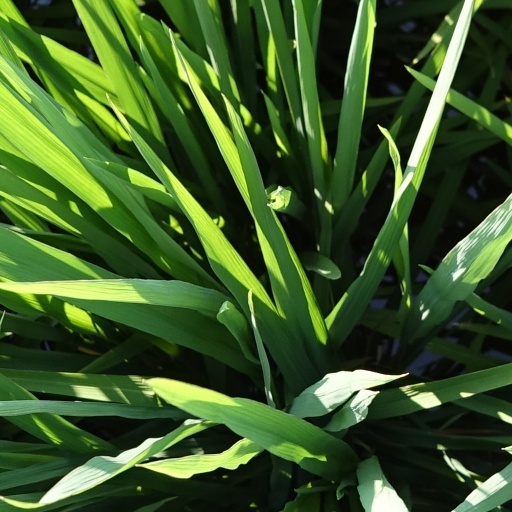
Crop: rice